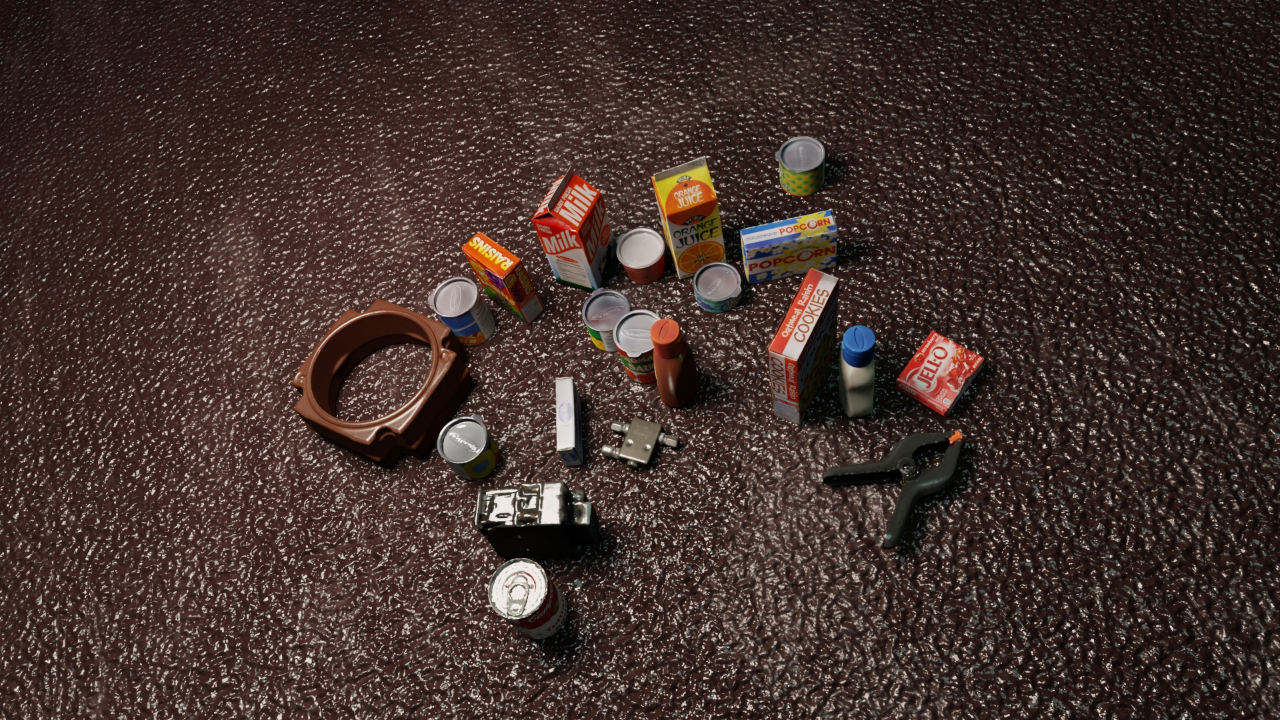
Question:
What are the five normalized (x, y) points between 0 and 1 in the image that outline the grasp plane for the carton of orange juice? Your answer should be as Grasp center: [], Left finger base: [], Right finger base: [], Left finger tip: [], Right finger tip: [].
Answer: Grasp center: [0.508594, 0.281944], Left finger base: [0.51875, 0.323611], Right finger base: [0.5, 0.241667], Left finger tip: [0.539062, 0.3375], Right finger tip: [0.520312, 0.256944]